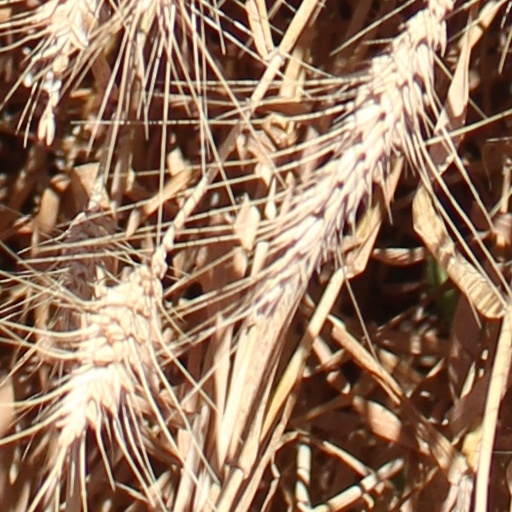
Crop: wheat